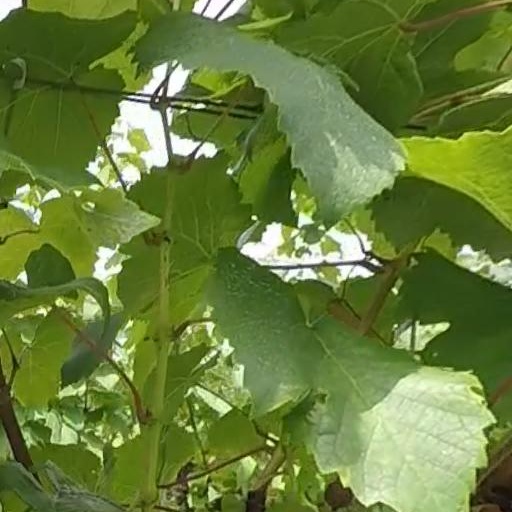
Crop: grape